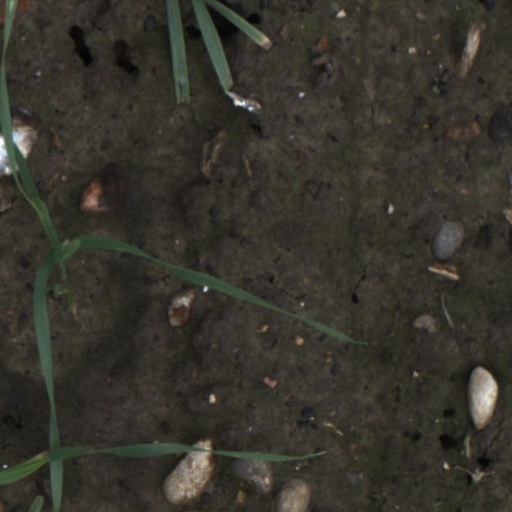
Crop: wheat